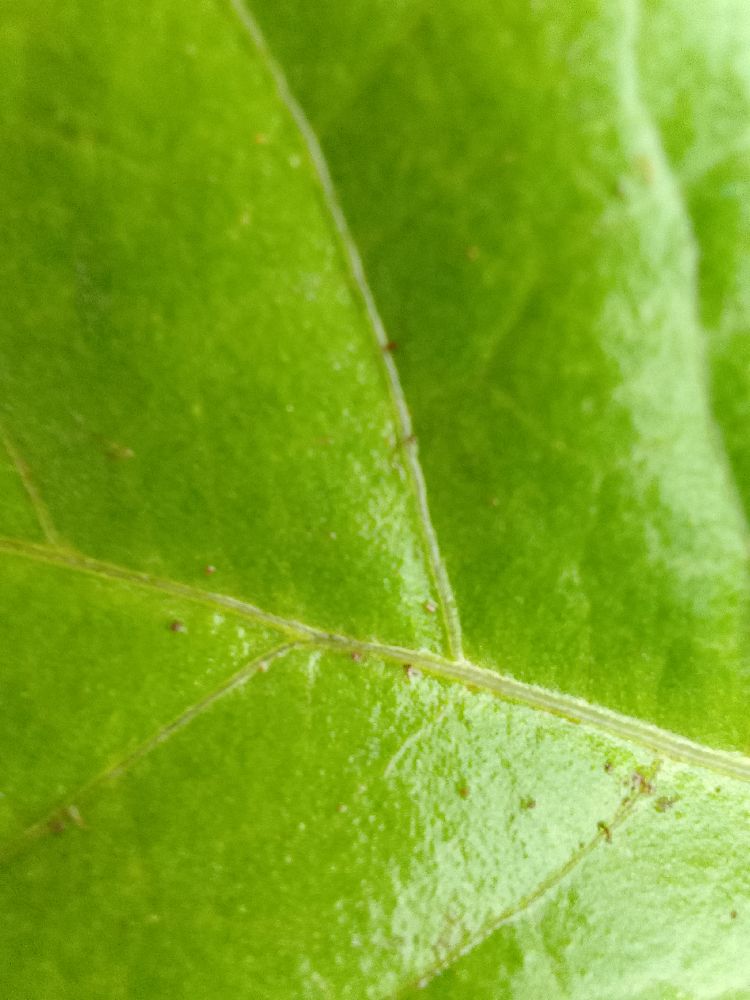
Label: healthy